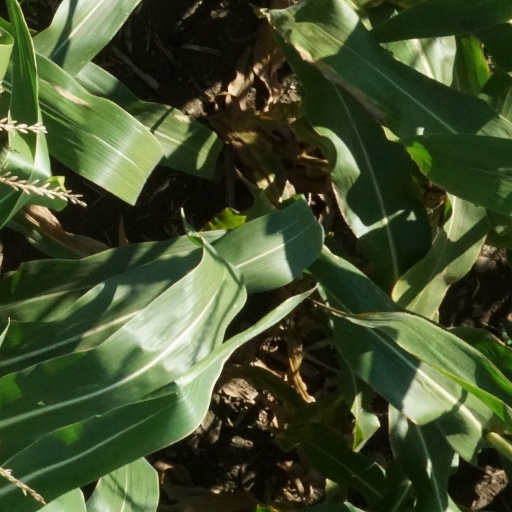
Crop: maize; corn